Phetdarin Somrat

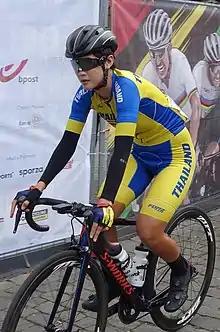
Somrat at the 2021 World Championships

Phetdarin Jaruwan Somrat (born 6 June 1995) is a Thai professional racing cyclist, who currently rides for UCI Women's Continental Team . She rode in the women's road race at the 2016 UCI Road World Championships, but she did not finish the race.